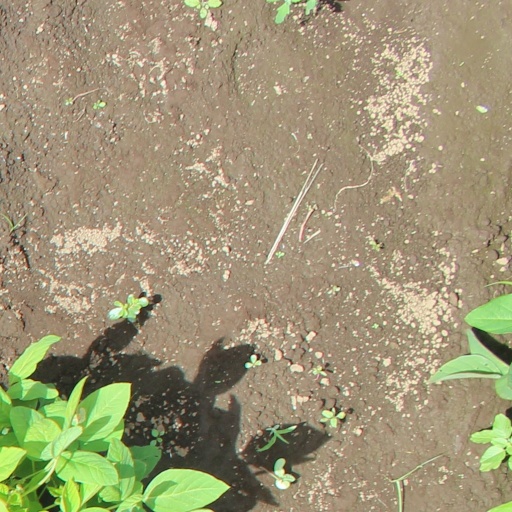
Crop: soybean